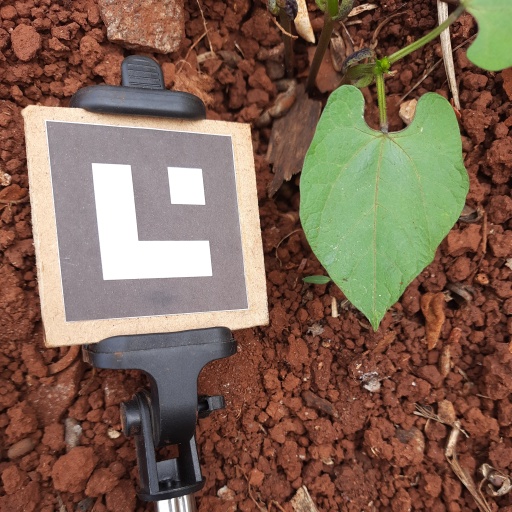
Observations: wavy surface, no eating holes, under shade